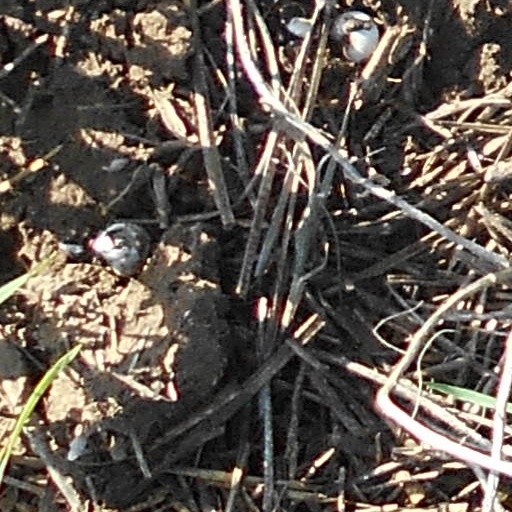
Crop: wheat